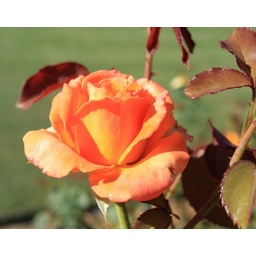
Taken in the plaza rose garden located between cinderella's castle and tomorrowland